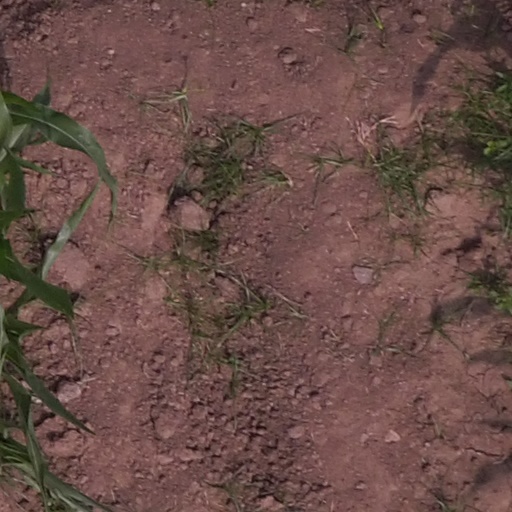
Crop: maize; corn